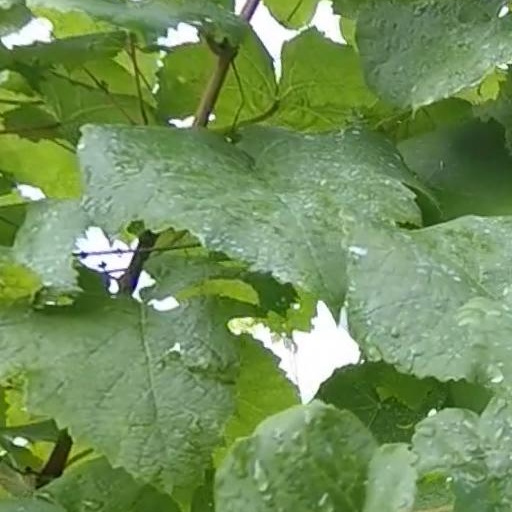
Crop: grape